Empire, Louisiana

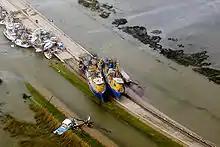
Fishing boats grounded near Empire, Louisiana after Hurricane Katrina.

During the afternoon of August 28, 2005, Hurricane Katrina approached the northern coastline of the Gulf of Mexico, generating tropical force winds along coastal areas of Florida, Alabama, Mississippi and Louisiana. At 6:10 a.m., on August 29, 2005, Katrina made landfall just a few miles southeast of Empire, at Buras-Triumph. Many shrimp and oyster boats were grounded along the roads and levees near Empire. On the morning of August 29, the eye of the storm passed over Empire. The area was entirely flooded, causing dozens of boats that had popped their moorings to settle near the southern foot of the Empire High Rise Bridge. As a result, all traffic coming into or out of southern Plaquemines Parish was routed over the draw bridge on Parish Highway 11 (the old alignment of Louisiana Highway 23). Many notable businesses such as Tom's Place Oyster Bar and The Delta Marina were destroyed.